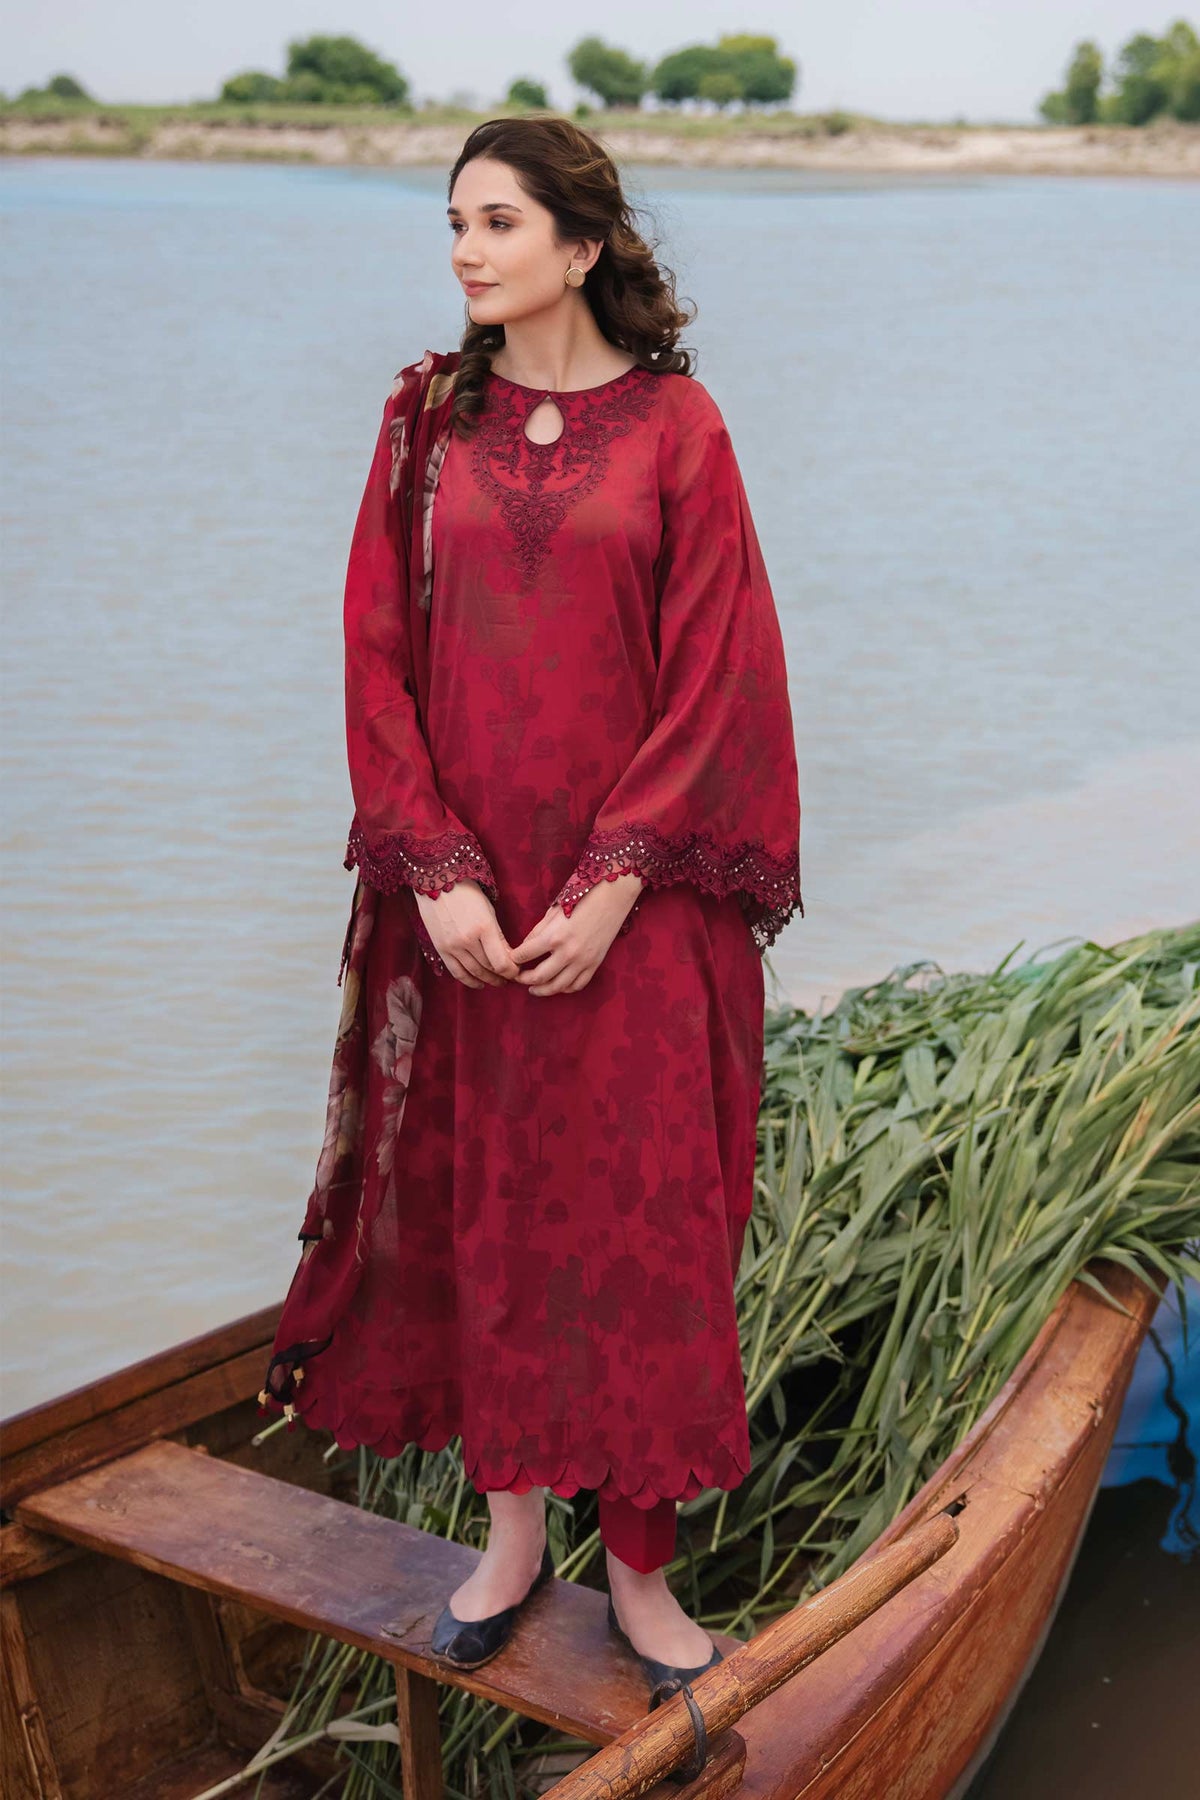
burgundy kamla embroidered suit